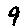
Label: 9